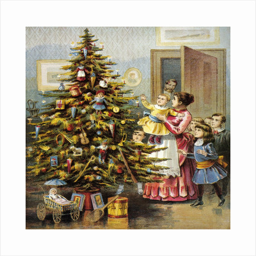
western christian holiday to all and to